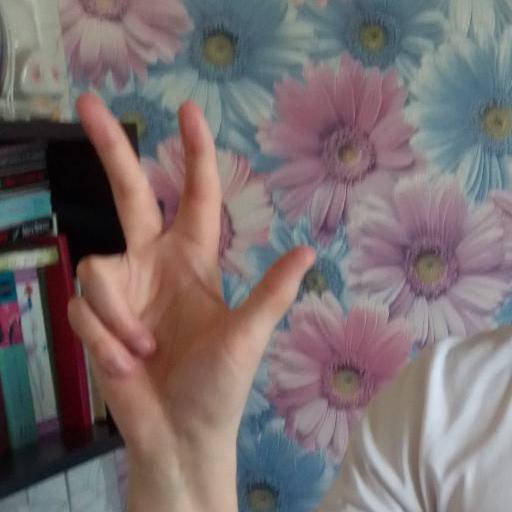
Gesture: three2